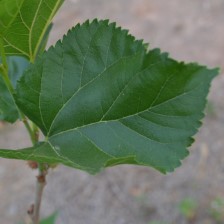
Variety: ChiangMaiBuriram60